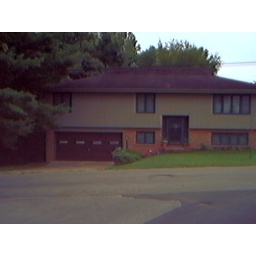
our house in the middle of the street